White Motor Company

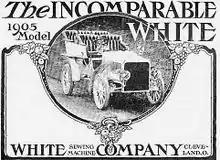
Advertisement for the White Sewing Machine Company's 1905 model

White Motor Company (later renamed White Motor Corporation and commonly known as White) was an American car, truck, bus and agricultural tractor manufacturer from 1900 until 1980. The company also produced bicycles, roller skates, automatic lathes, and sewing machines. Before World War II, the company was based in Cleveland, Ohio. White Diesel Engine Division in Springfield, Ohio, manufactured diesel engine generators, which powered U.S. military equipment and infrastructure, namely Army Nike and Air Force Bomarc launch complexes, and other guided missile installations and proving grounds, sections of SAGE and DEW Line stations, radars, Combat Direction Centers and other ground facilities of the U.S. aerospace defense ring, such as the Texas Towers.